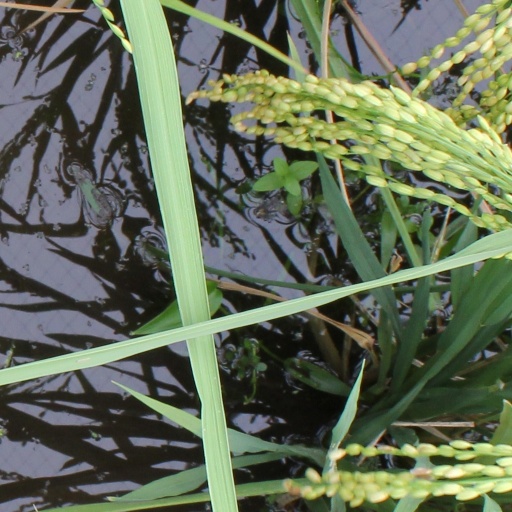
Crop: rice